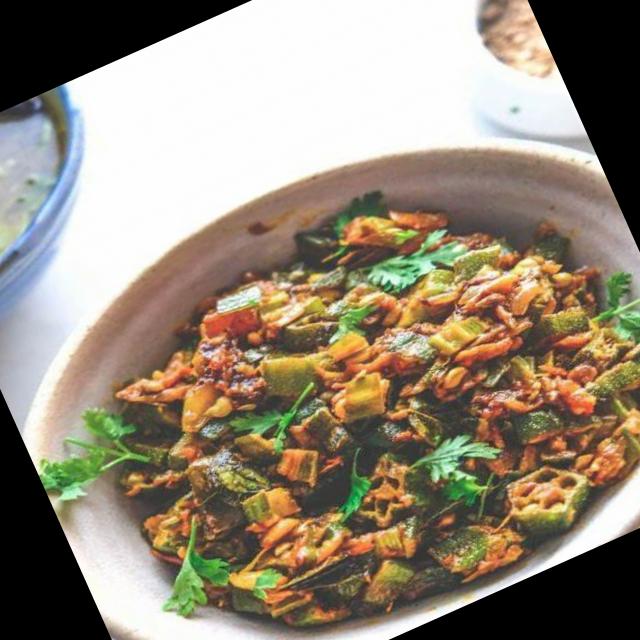
Dish: bhindi_masala